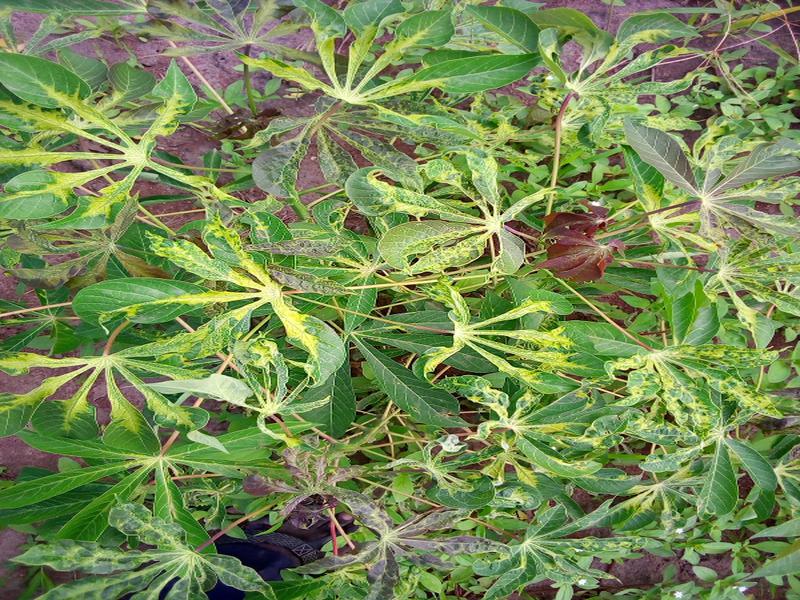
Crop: cassava
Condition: mosaic_disease